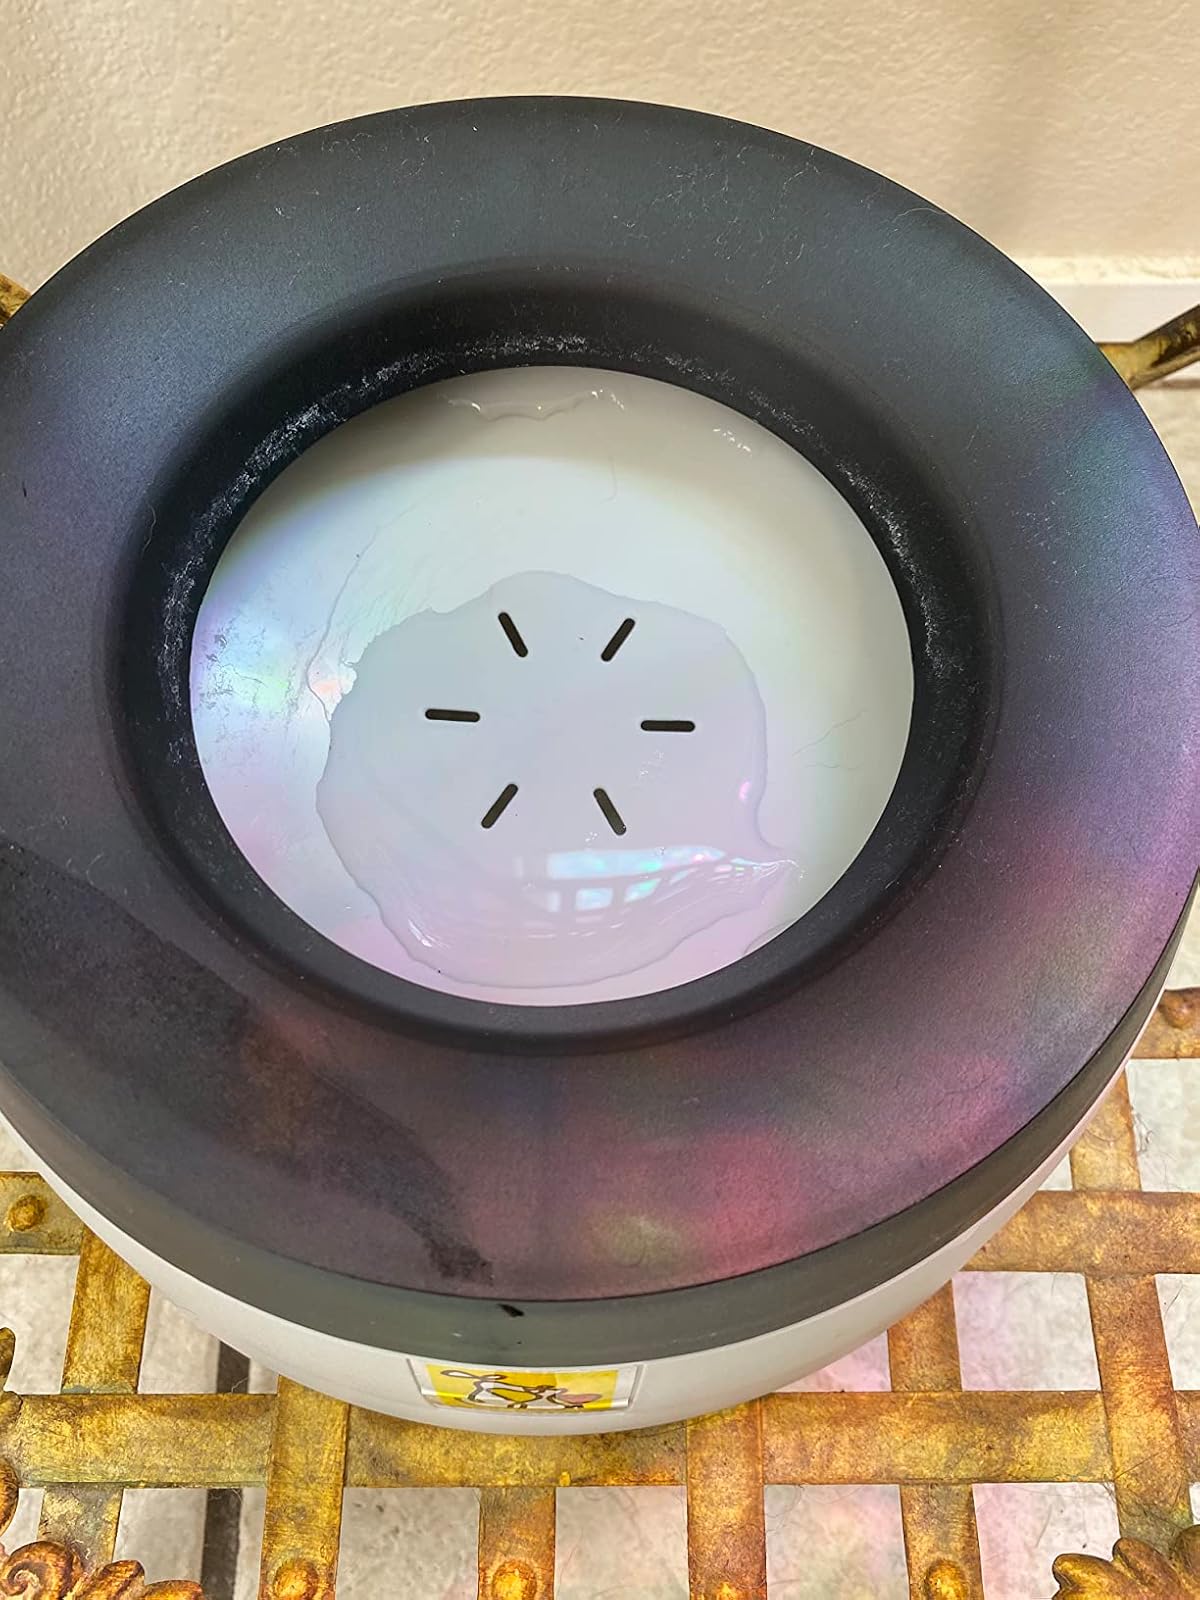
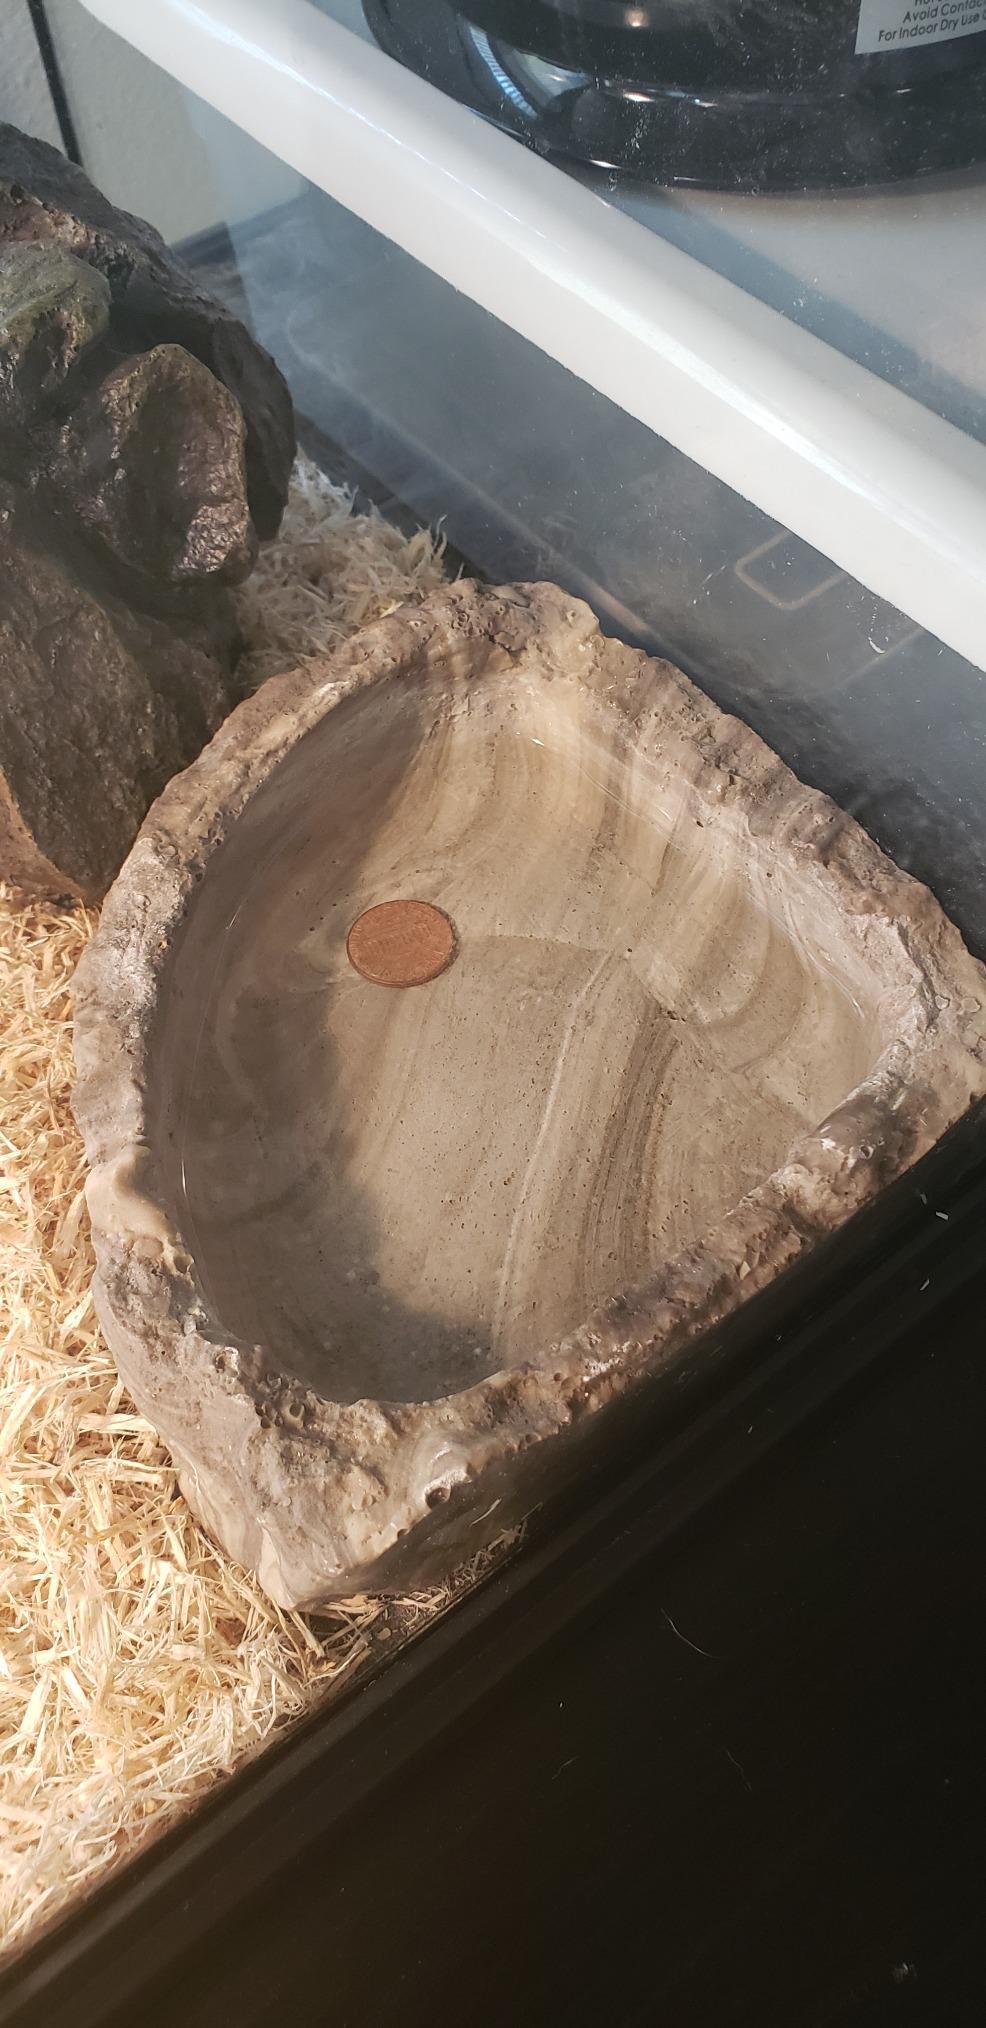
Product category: items_bowl
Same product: no